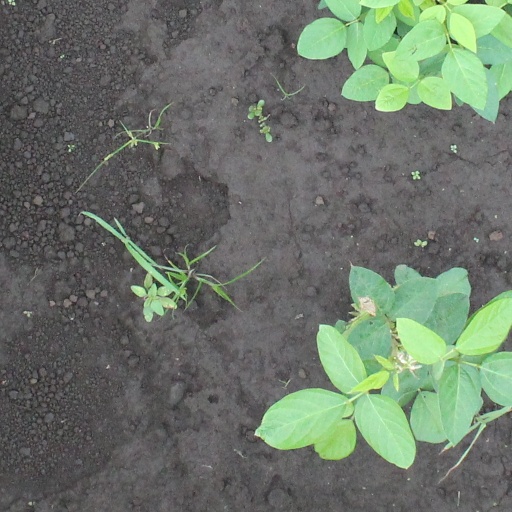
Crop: soybean